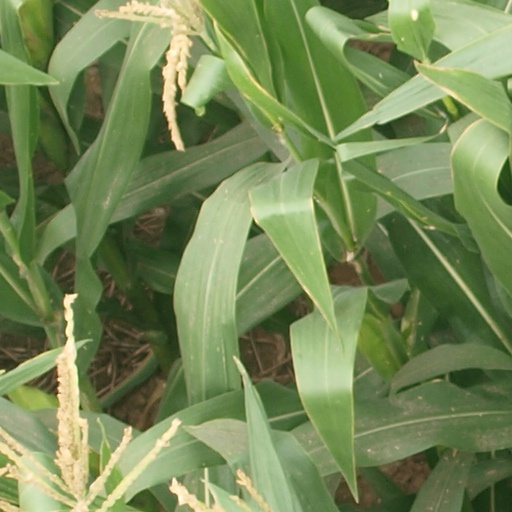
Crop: maize; corn